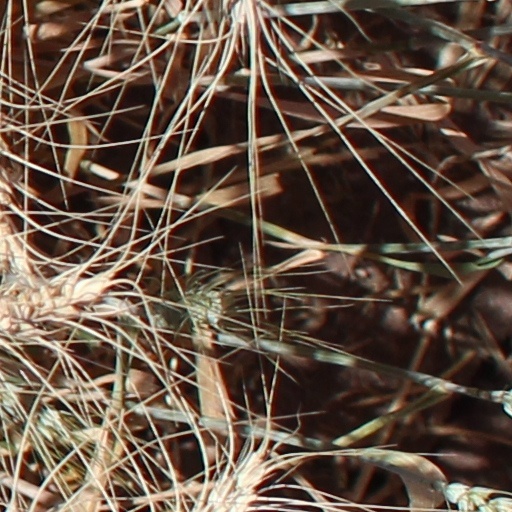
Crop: wheat